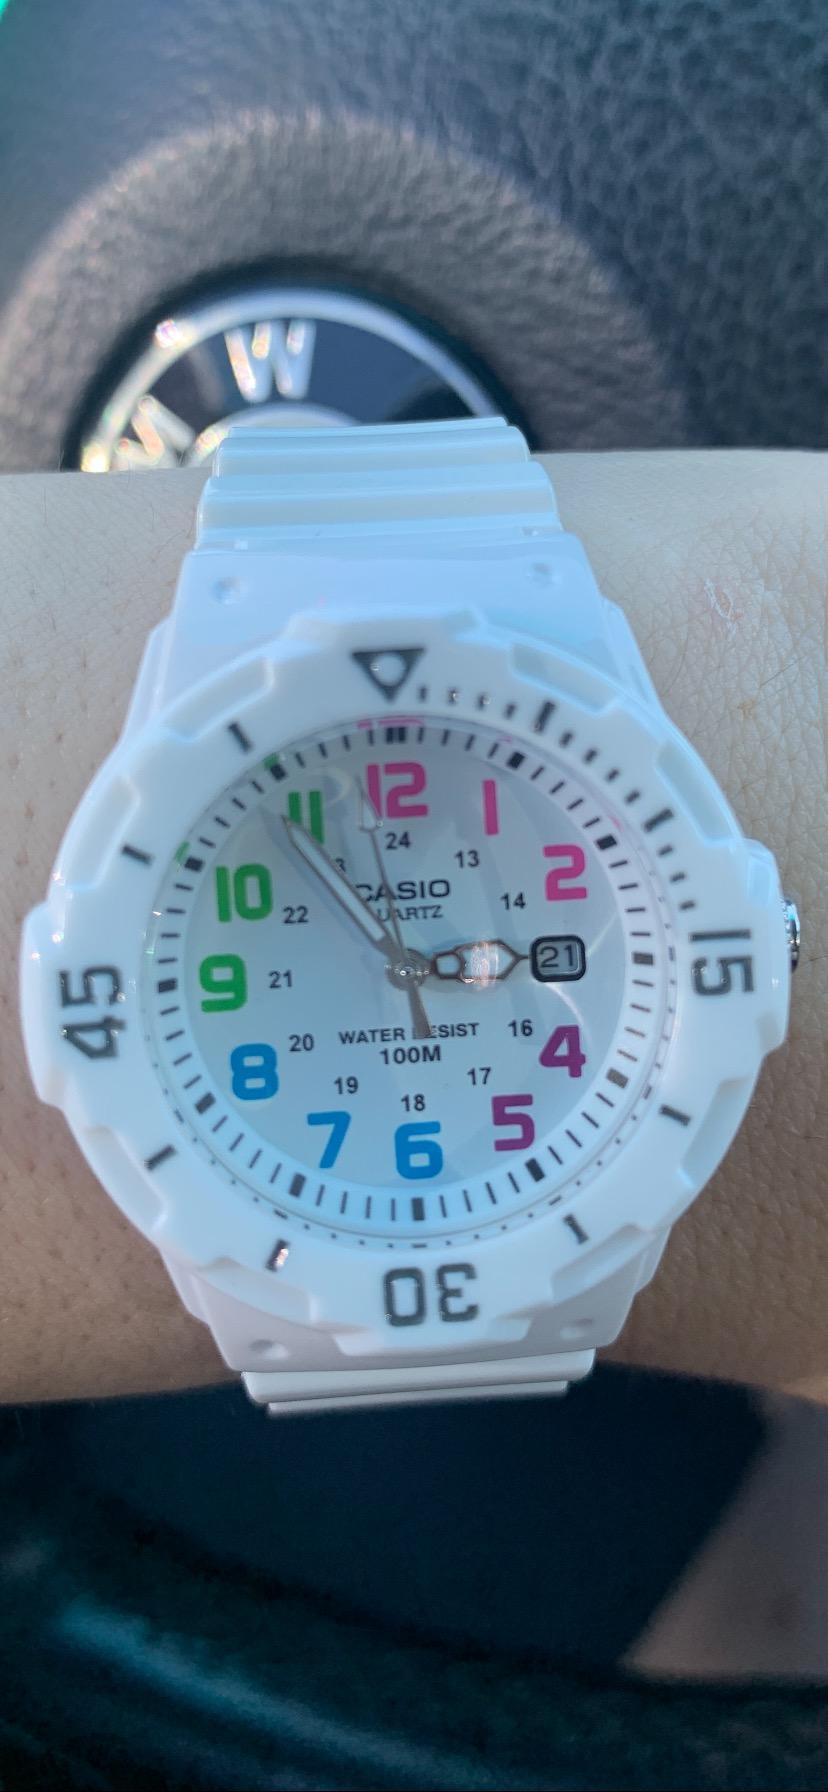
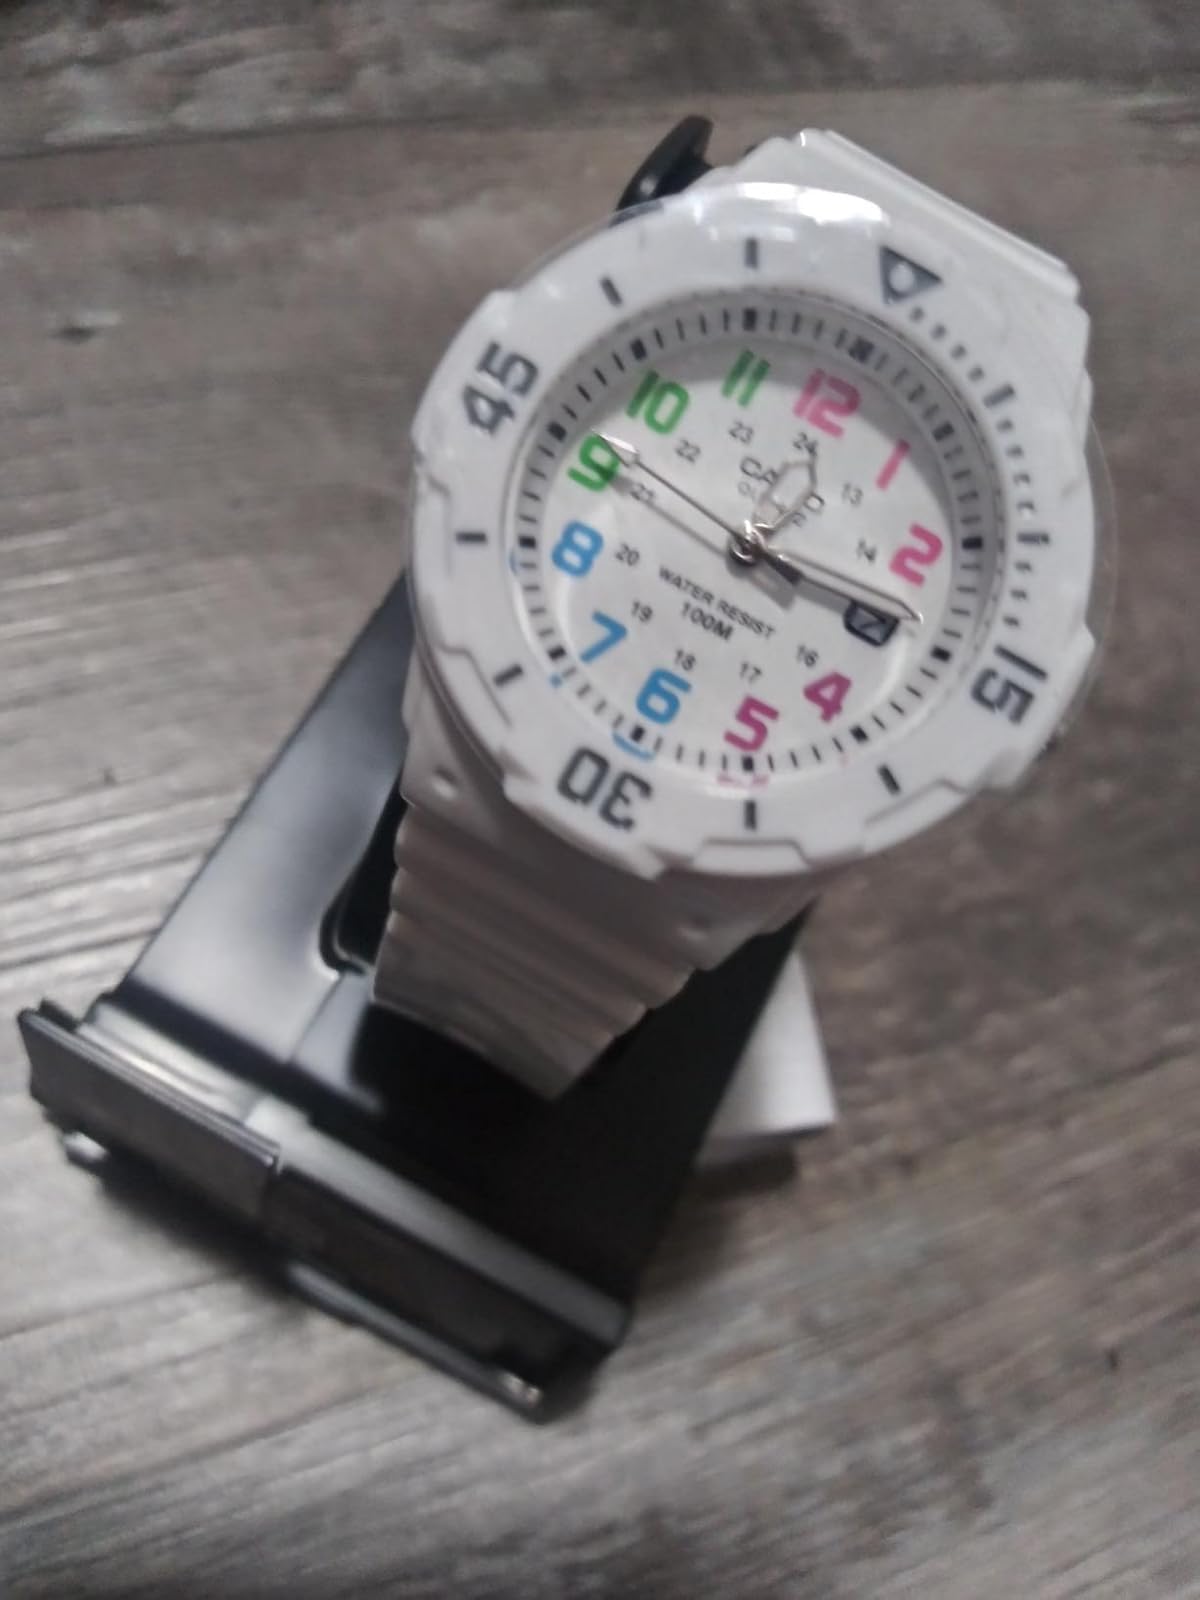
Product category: accessories_watch
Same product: yes